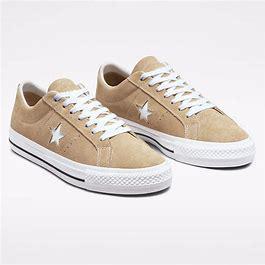
Brand: Converse
Model: One Star Pro